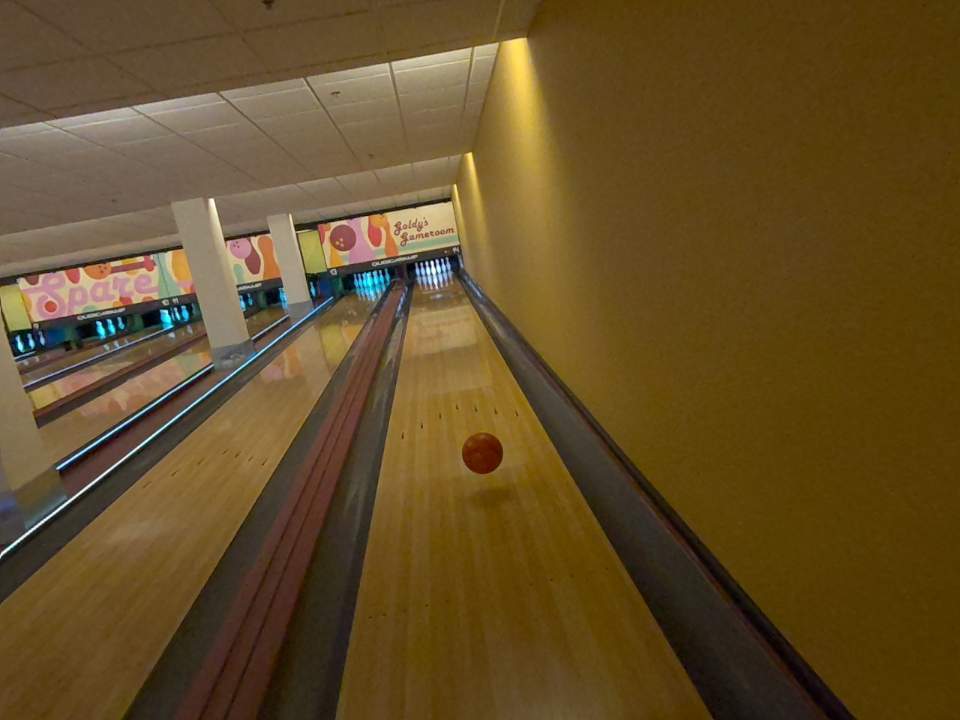
Object: bowling_ball